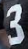
Number: 3